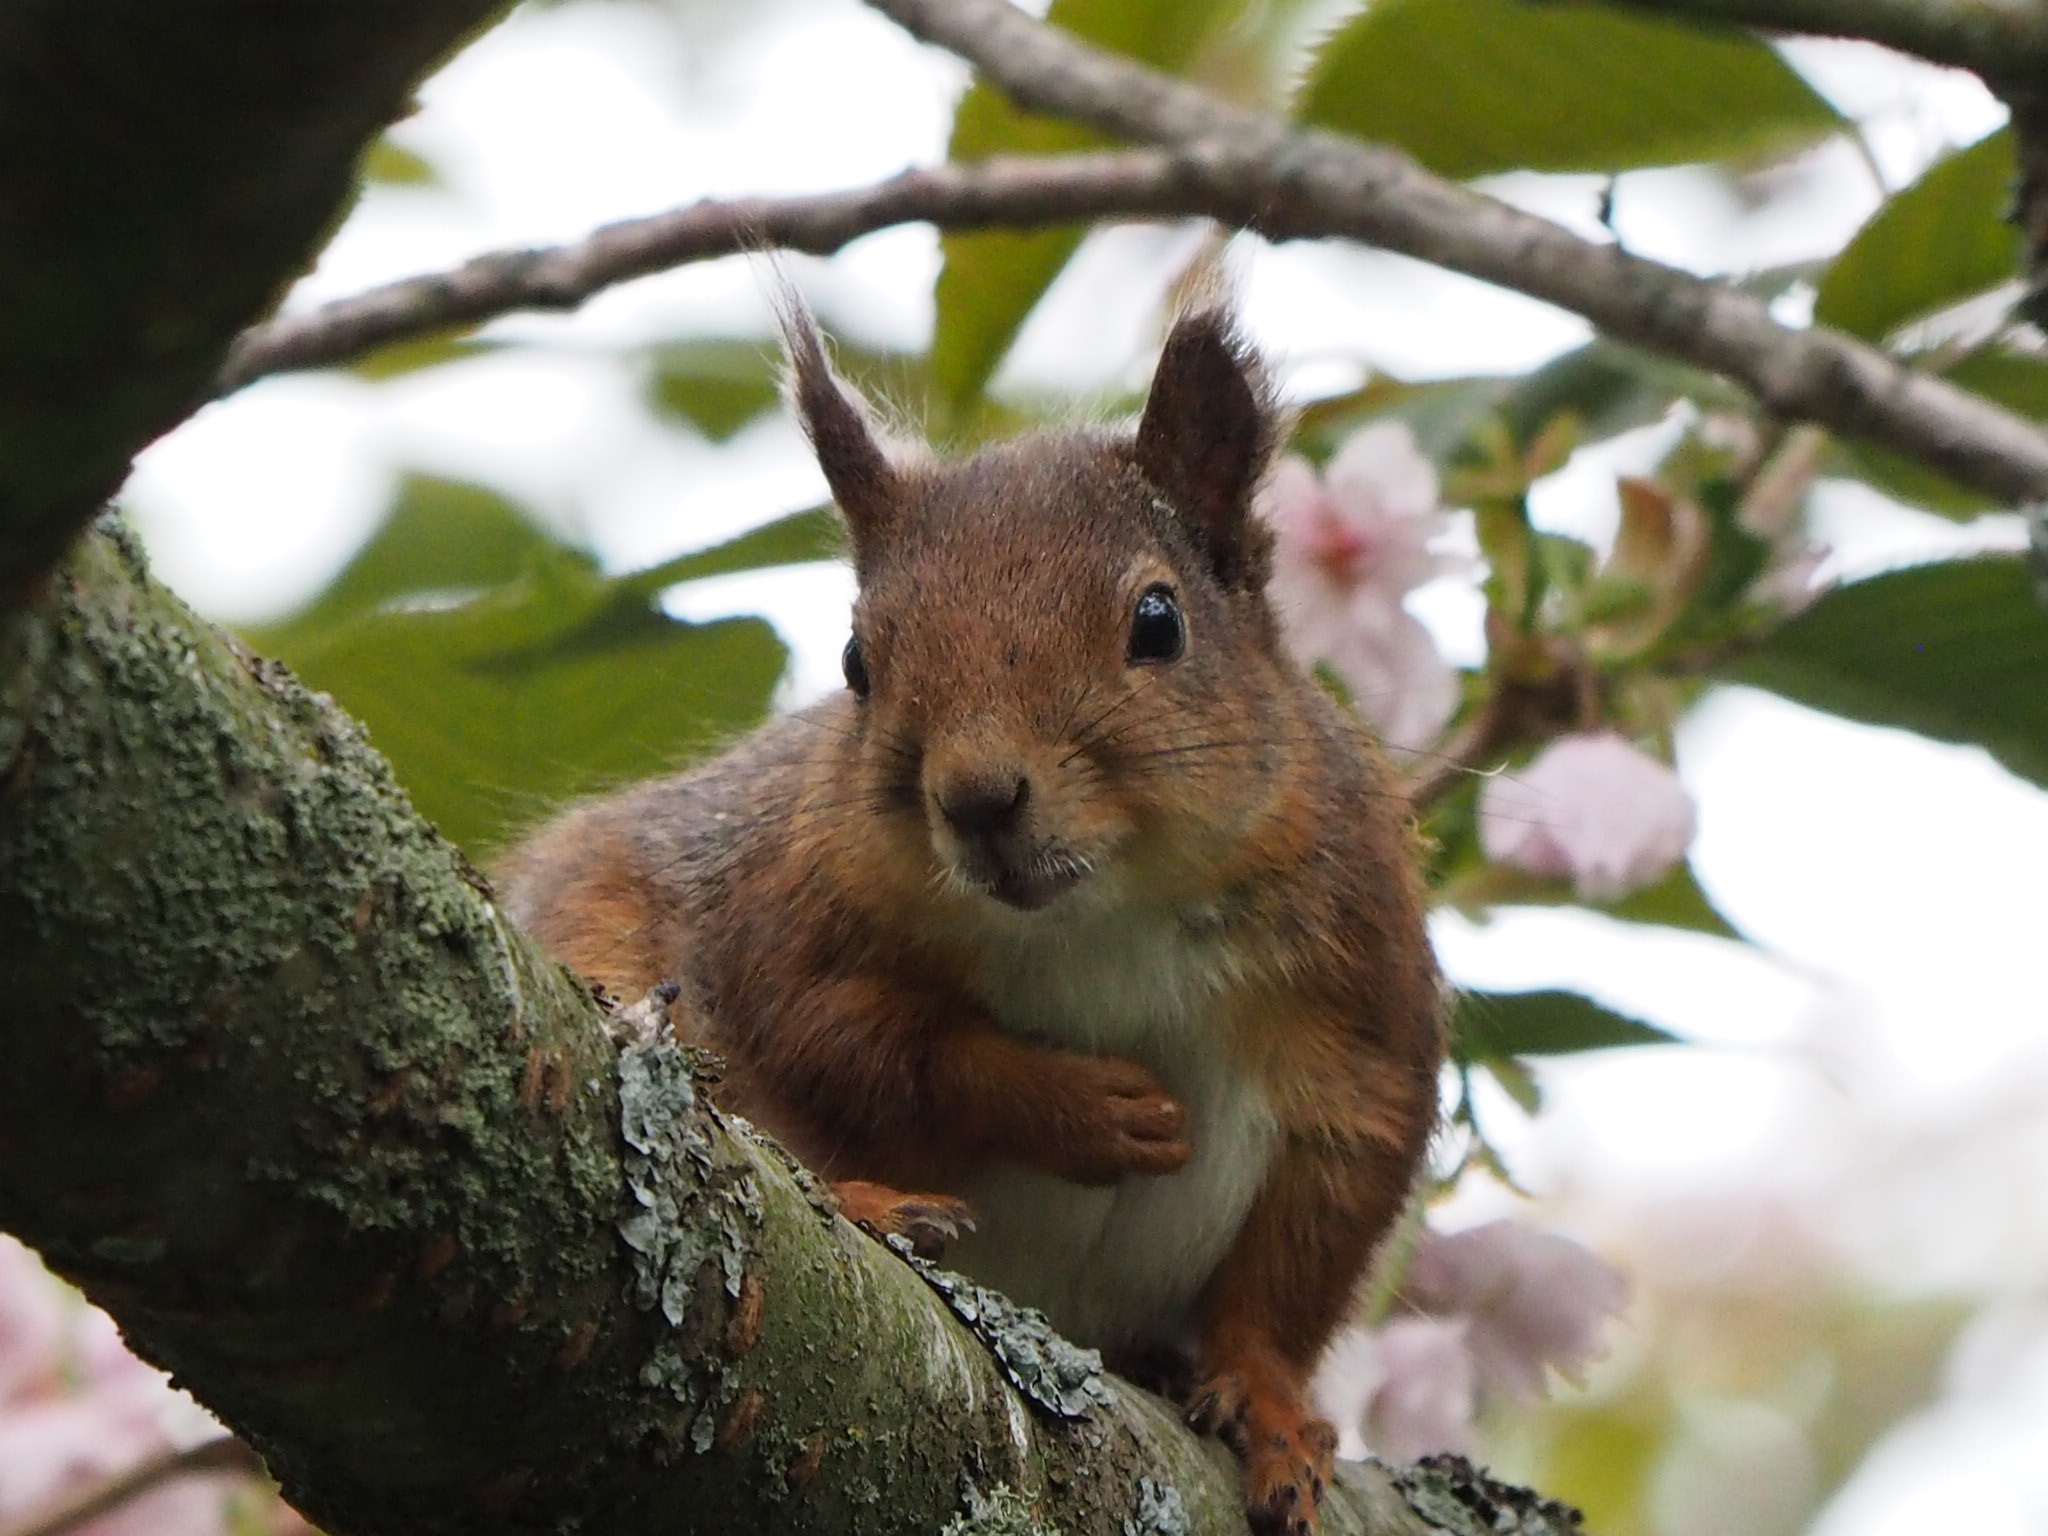
tree, nature, branch, wildlife, mammal, squirrel, rodent, fauna, whiskers, animals, vertebrate, chipmunk, wild fauna and flora, fox squirrel